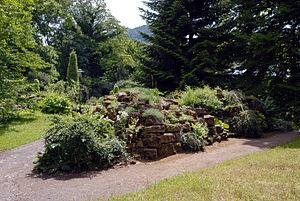
Le jardin botanique d'Iéna est un jardin botanique situé à Iéna en Allemagne. C'est le deuxième jardin botanique à avoir été fondé en Allemagne, puisqu'il a été créé en 1586 en tant qu'« hortus medicus », après celui de Leipzig qui date de 1580. Le jardin botanique d'Iéna est administré par l'université d'Iéna et s'étend sur 4,5 hectares. Il comprend une serre tropicale. Plus de douze mille espèces y sont cultivées.